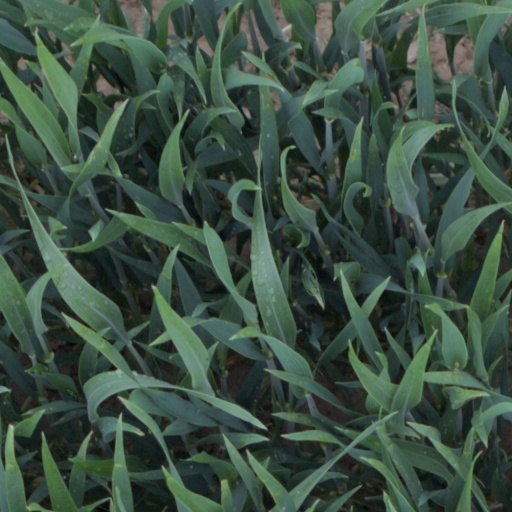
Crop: wheat